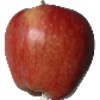
Label: Apple Red 1